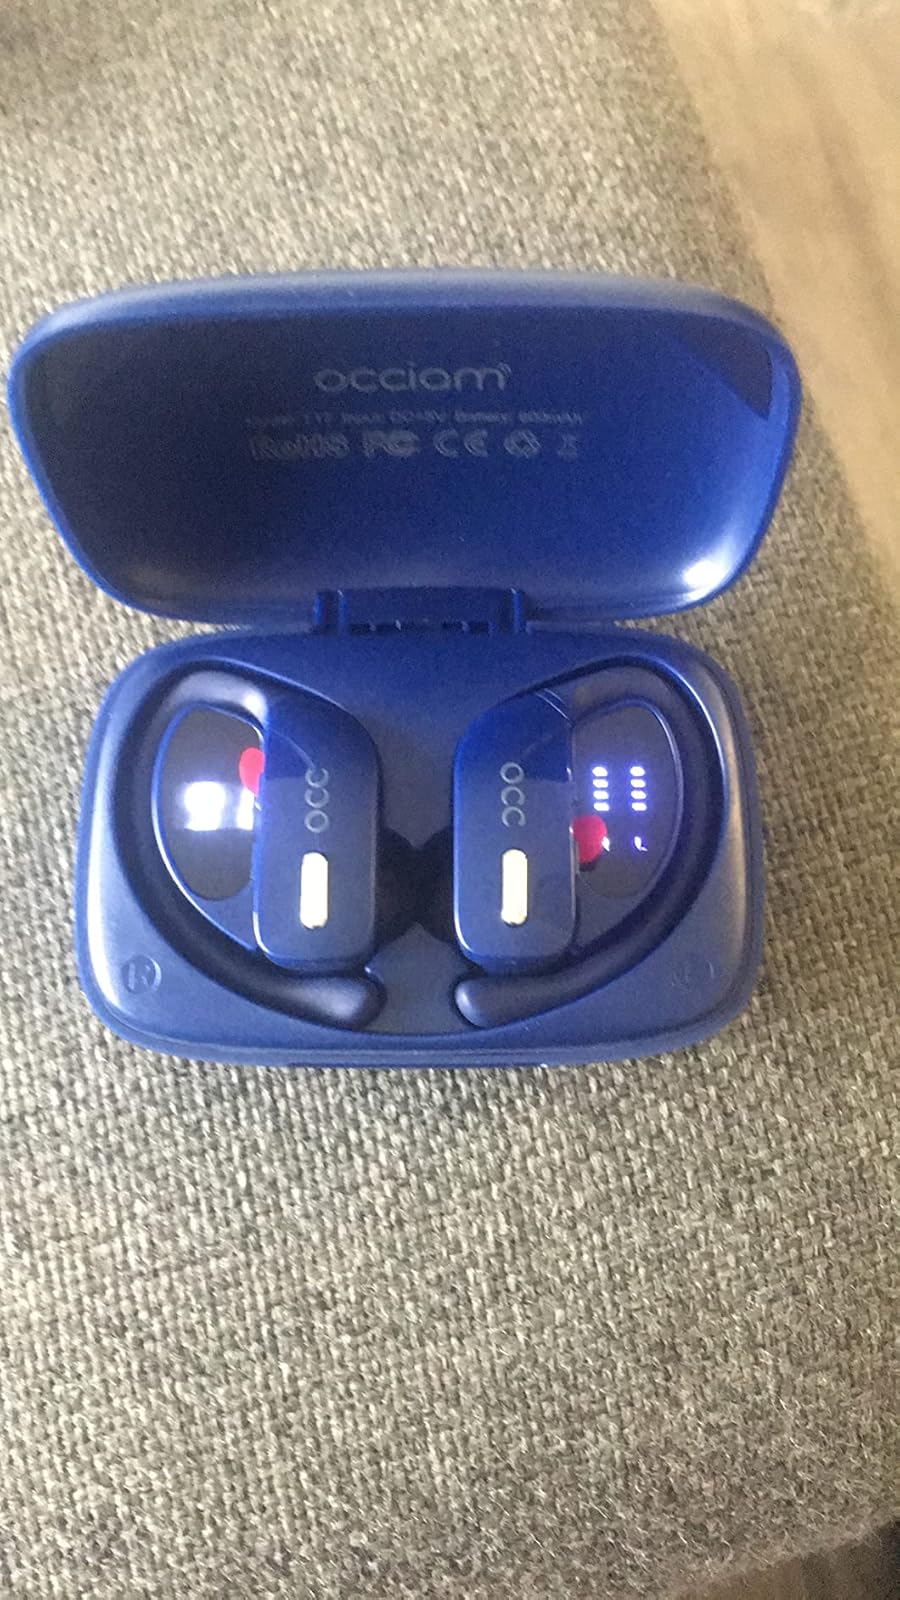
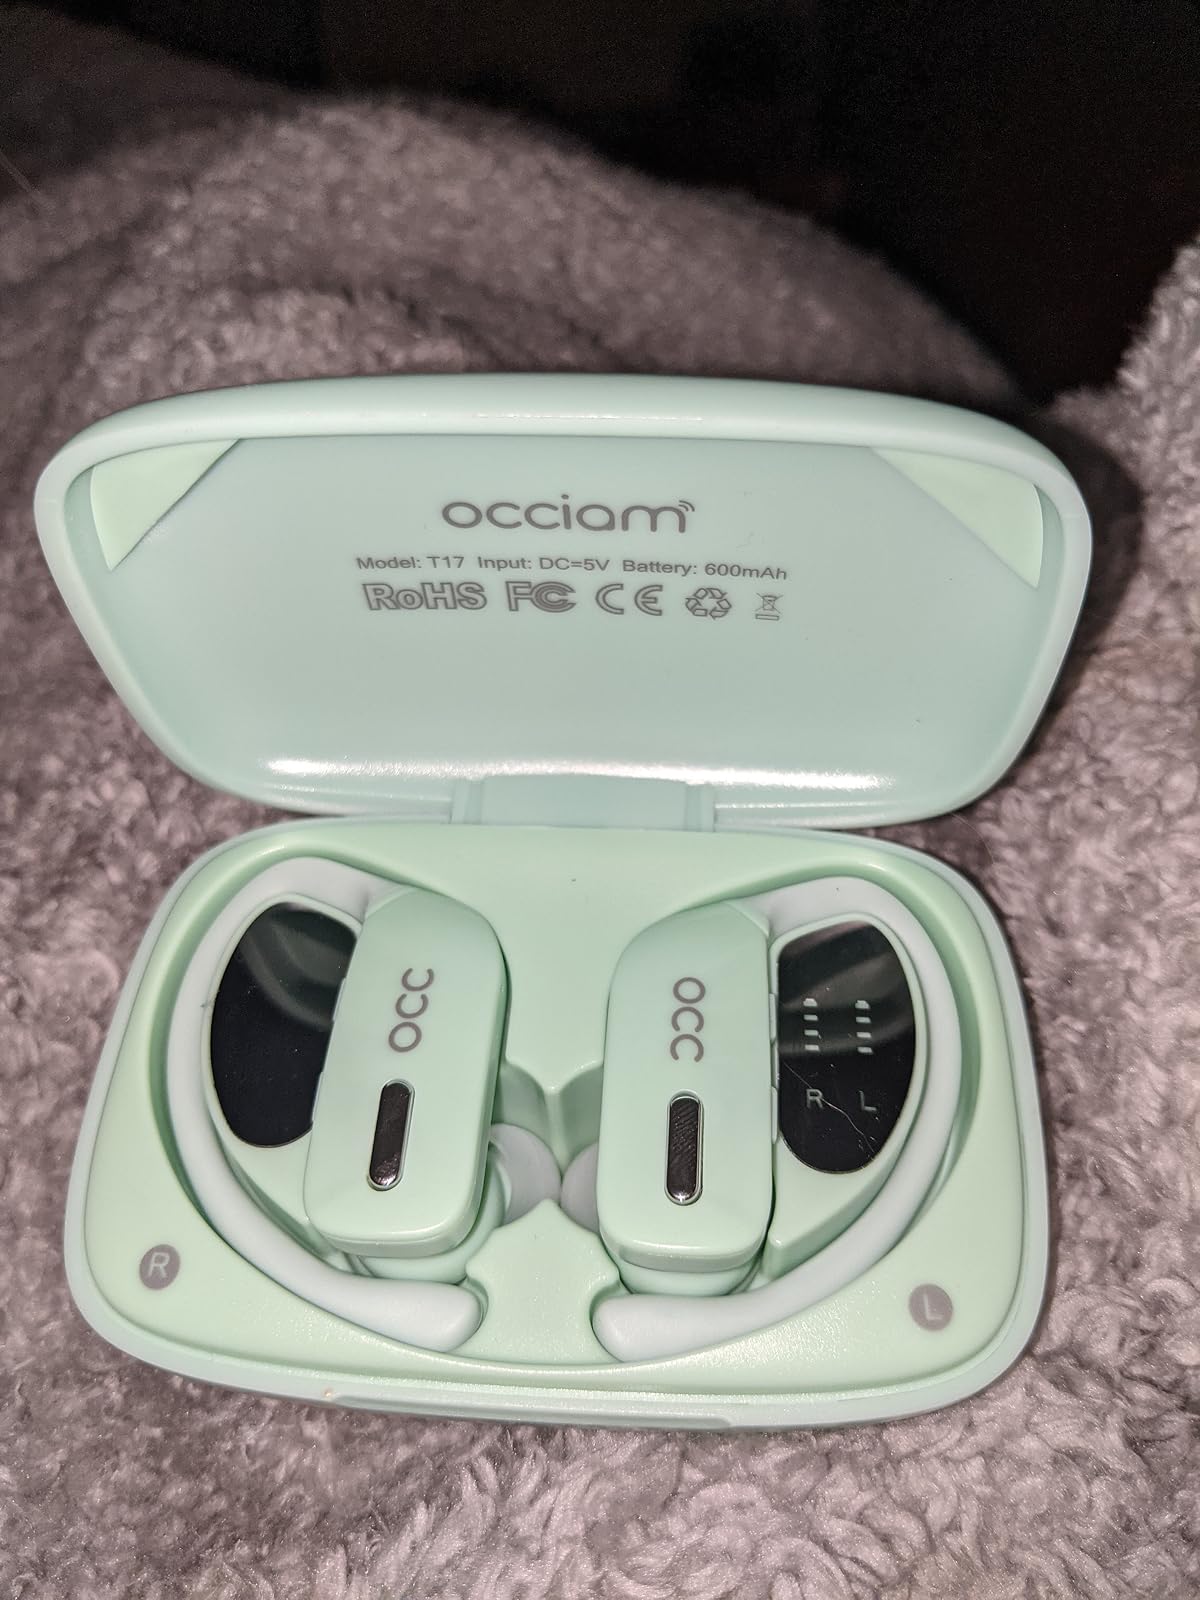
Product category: earbuds
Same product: no